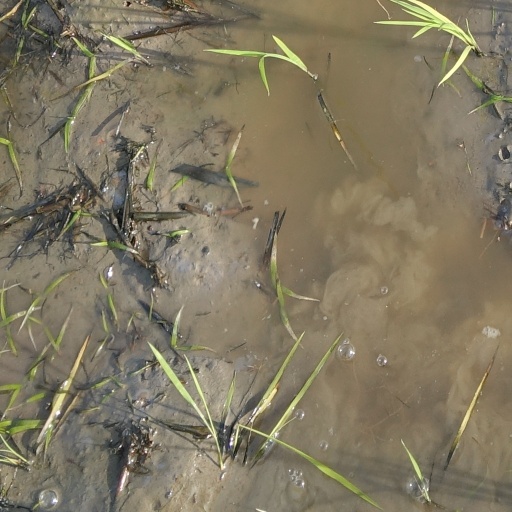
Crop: rice